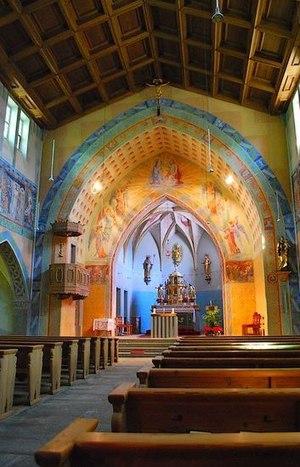
Photo intérieure de l'église catholique de Bonaduz
Bonaduz est une commune suisse du canton des Grisons, située dans la région d'Imboden.